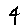
Label: 4